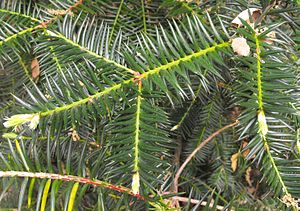
Californisk nøddetaks
Californisk nøddetaks (Torreya californica)
Californisk nøddetaks (Torreya californica)
Californisk nøddetaks er et stedsegrønt, lidt buskagtigt, lille træ. Nålene er usædvanligt lange med en lang, stikkende spids. De dufter skarpt og krydret, når de bliver knust. Frugterne er blommeagtige i form og størrelse, og de er grønne og plettet i violet, og frugtkødet er trævlet klistret og lugter af harpiks. Der ses dog kun på gamle planter i Danmark.